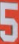
Number: 5